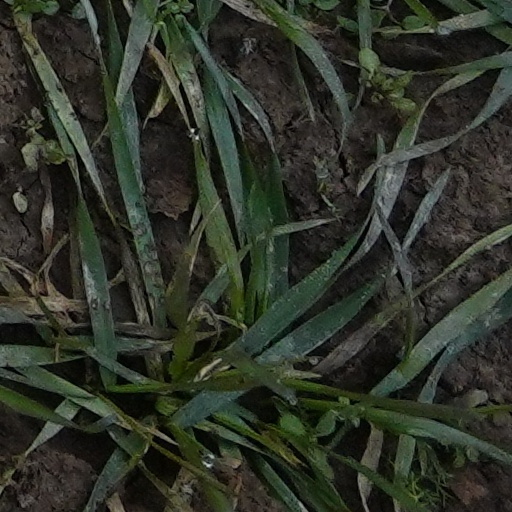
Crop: wheat